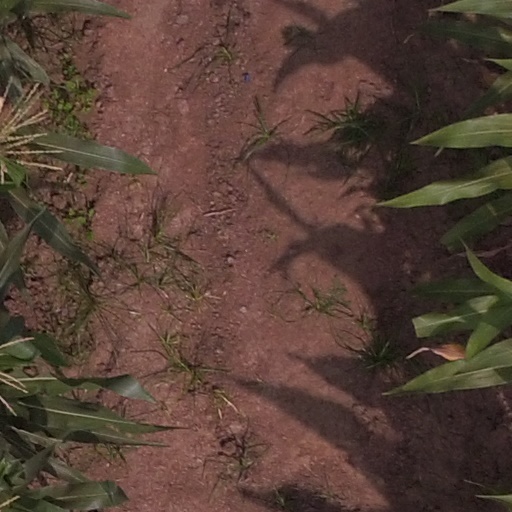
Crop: maize; corn